Vadavagni

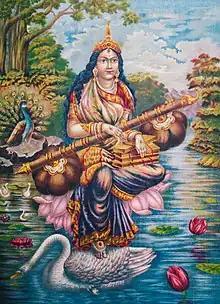
Painting of the goddess Saraswati, who turns herself into a river to suppress Vadavagni.

The Vadavagni is often associated with the descent of the goddess Saraswati as a river on earth. Following the Tarakamaya War, the devas deposited their arsenal of weapons at the hermitage of the Sage Dadhici for safekeeping. After a century, the sage decided to go on a northern pilgrimage, but realised that neither he nor his servants were able to lift the devas' weapons. Hence, he drank the intrinsic power of the weapons with water and travelled to the Himalayas. His servant, the beautiful Subhadra (Not the wife of Arjuna), accidentally impregnated herself by wearing the loincloth of the sage after her bath, and secretly gave birth to a child, Pippalada, beneath a few pippal trees. She cursed the father of her child to die that same day. Later that day, the devas visited Dadhici, requesting the return of their weapons, citing that they needed them to defeat the asuras in battle. Dadhici informed them that he had consumed the weapons; nonetheless, he sacrificed himself, informing the devas that they could fashion new weapons from his indestructible bones. When Pippalada enquired regarding the identity of his father, Subhadra told him that his father's death had been for the sake of the devas. Furious, Pippalada performed a severe penance, seeking the destruction of the devas. After a year, a vadavā (a mare) emerged from his thigh. This mare gave birth to a fiery foetus from its womb, which became the Vadavagni (submarine fire), after which it disappeared from the scene.